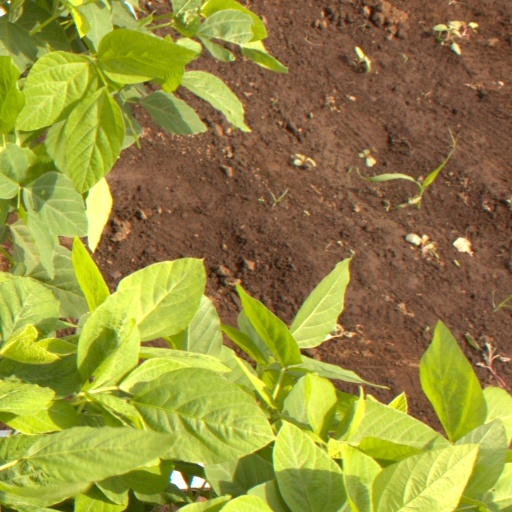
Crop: soybean